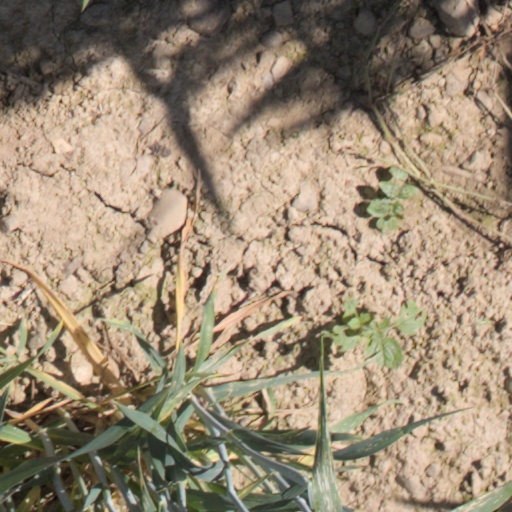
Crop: wheat